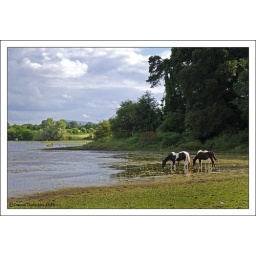
There was something idyllic and Irish in this scene as the horses came down to the lake to drink.